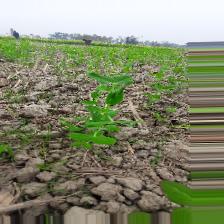
Label: Normal